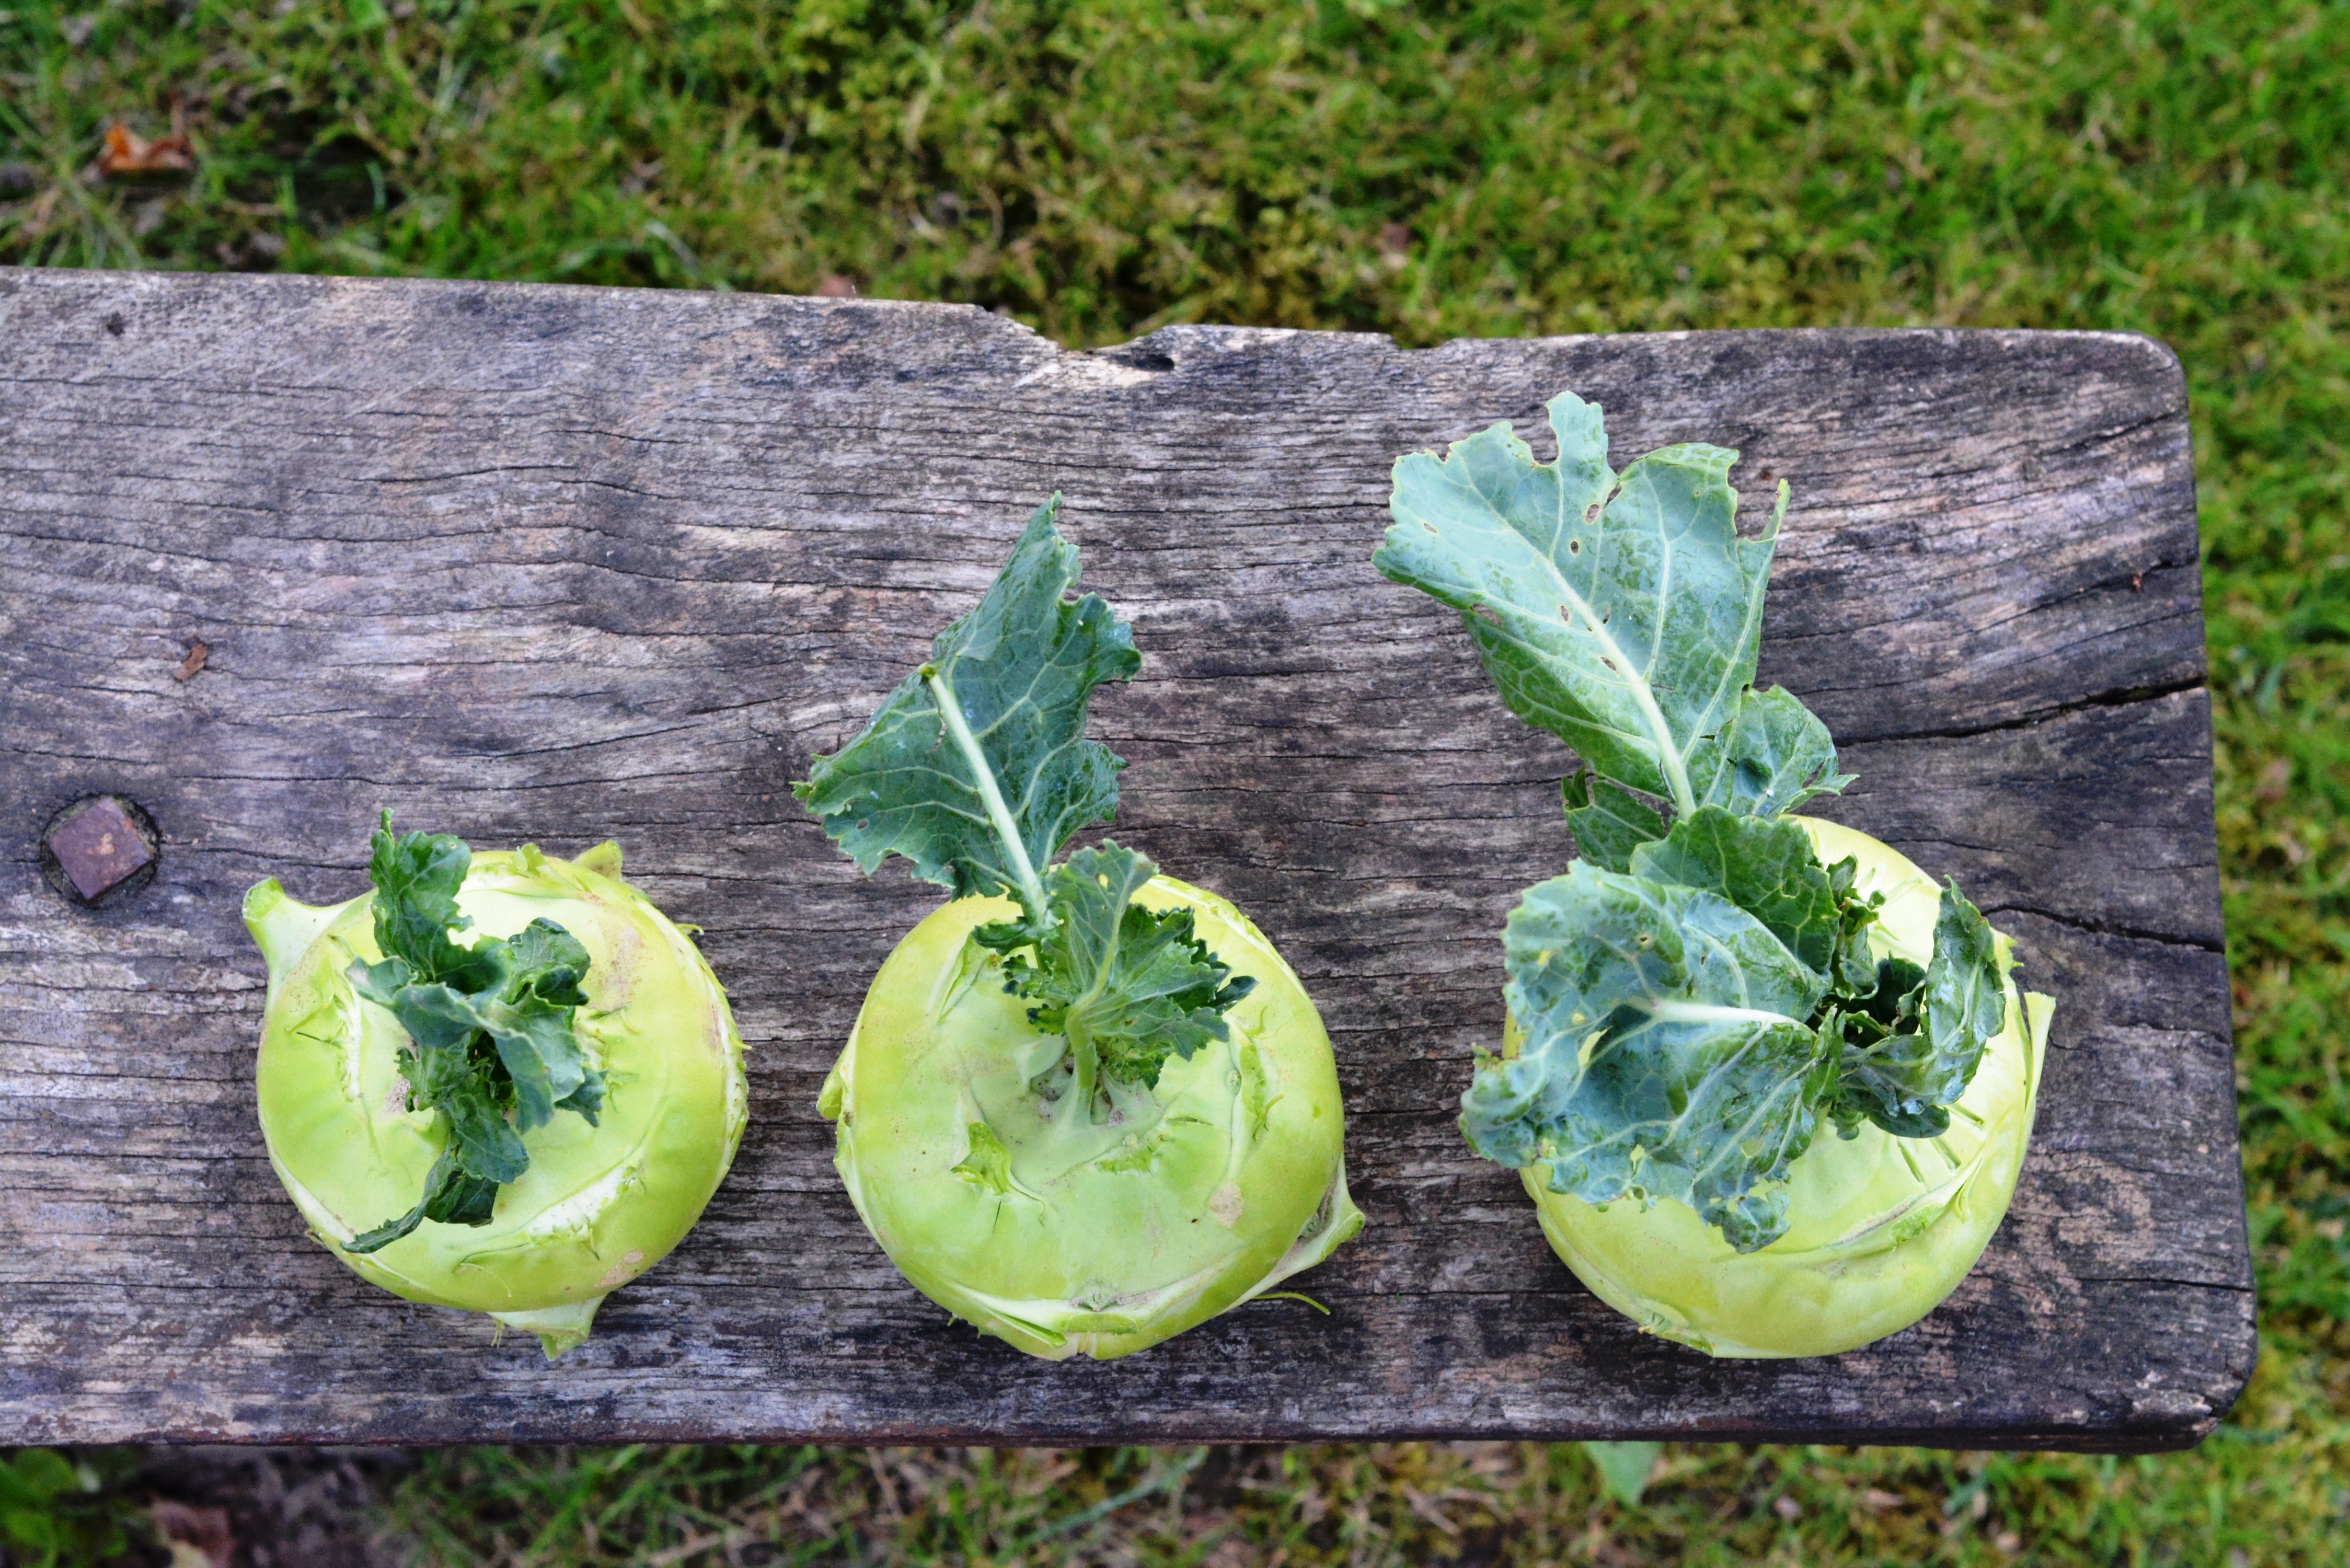
plant, fruit, leaf, flower, food, green, produce, vegetable, garden, vegetables, a vegetable, flowering plant, a garden plant, chinese cabbage kohlrabi, kalarepka, land plant